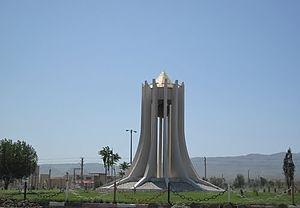
Echtehard est une commune de la Province d'Alborz en Iran. Lors du recensement de 2006, sa population était de 25 000 personnes, réparties dans 4 813 familles.